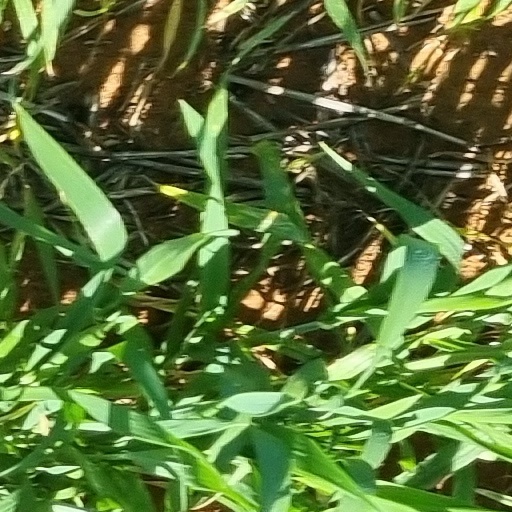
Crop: wheat